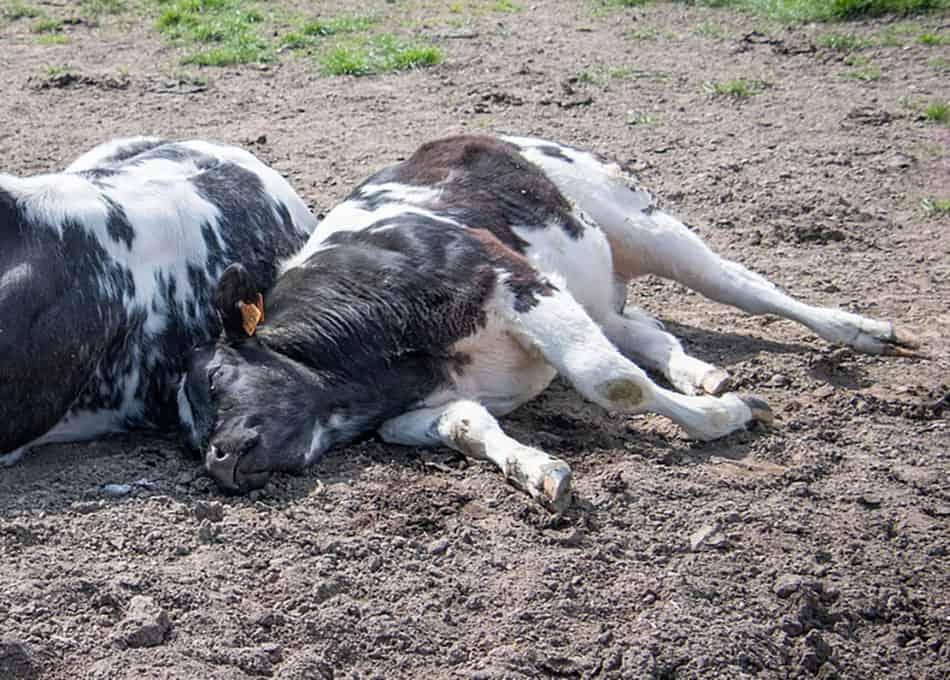
Ng'ombe wawili wenye rangi nyeusi na nyeupe wamelala chini kwenye ardhi kavu ya udongo. Mmoja wao ameegemea mwenzake wote wakiwa wamelegea na kuonekana kuwa wagonjwa au wamekufa. Mandhari inaonyesha hali ya kusikitisha na kwa nyuma kidogo kuna eneo lenye majani mabichi.